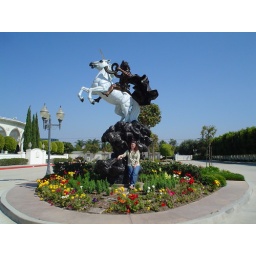
Melissa poses amidst the flowers in front of the white horse of the tribulation... Or something like that.